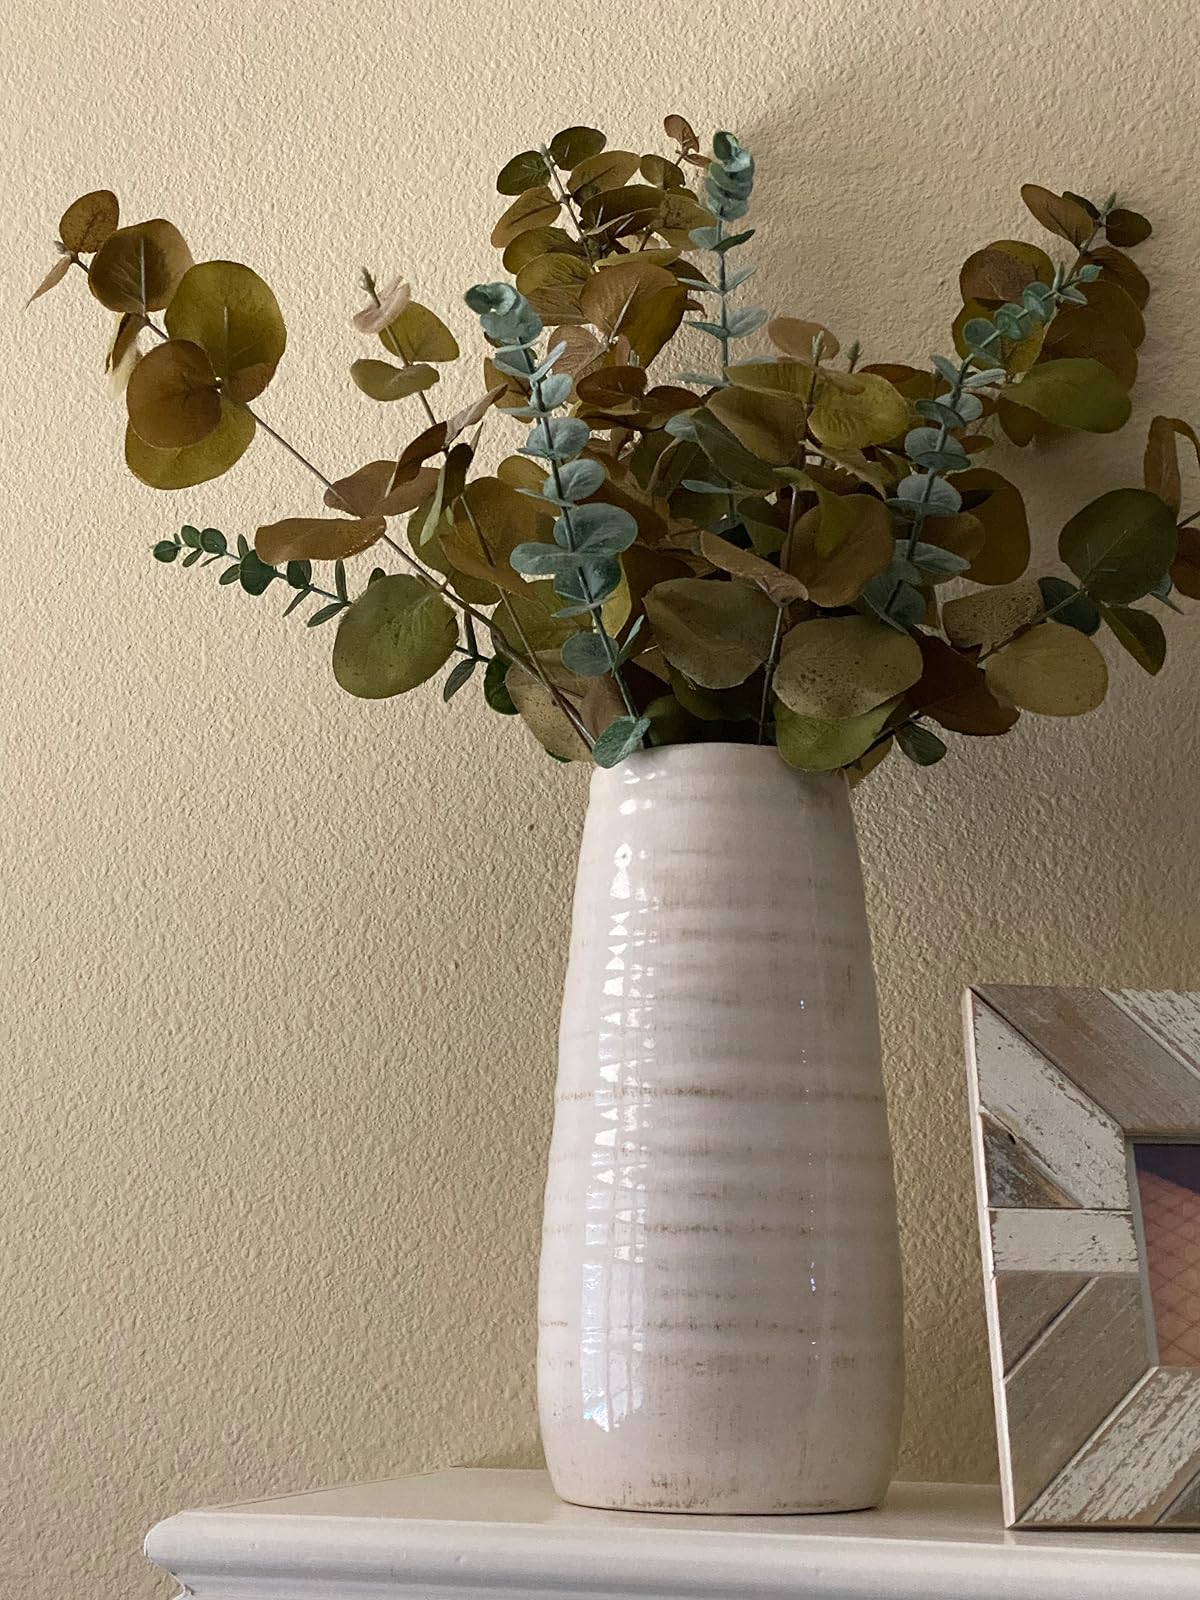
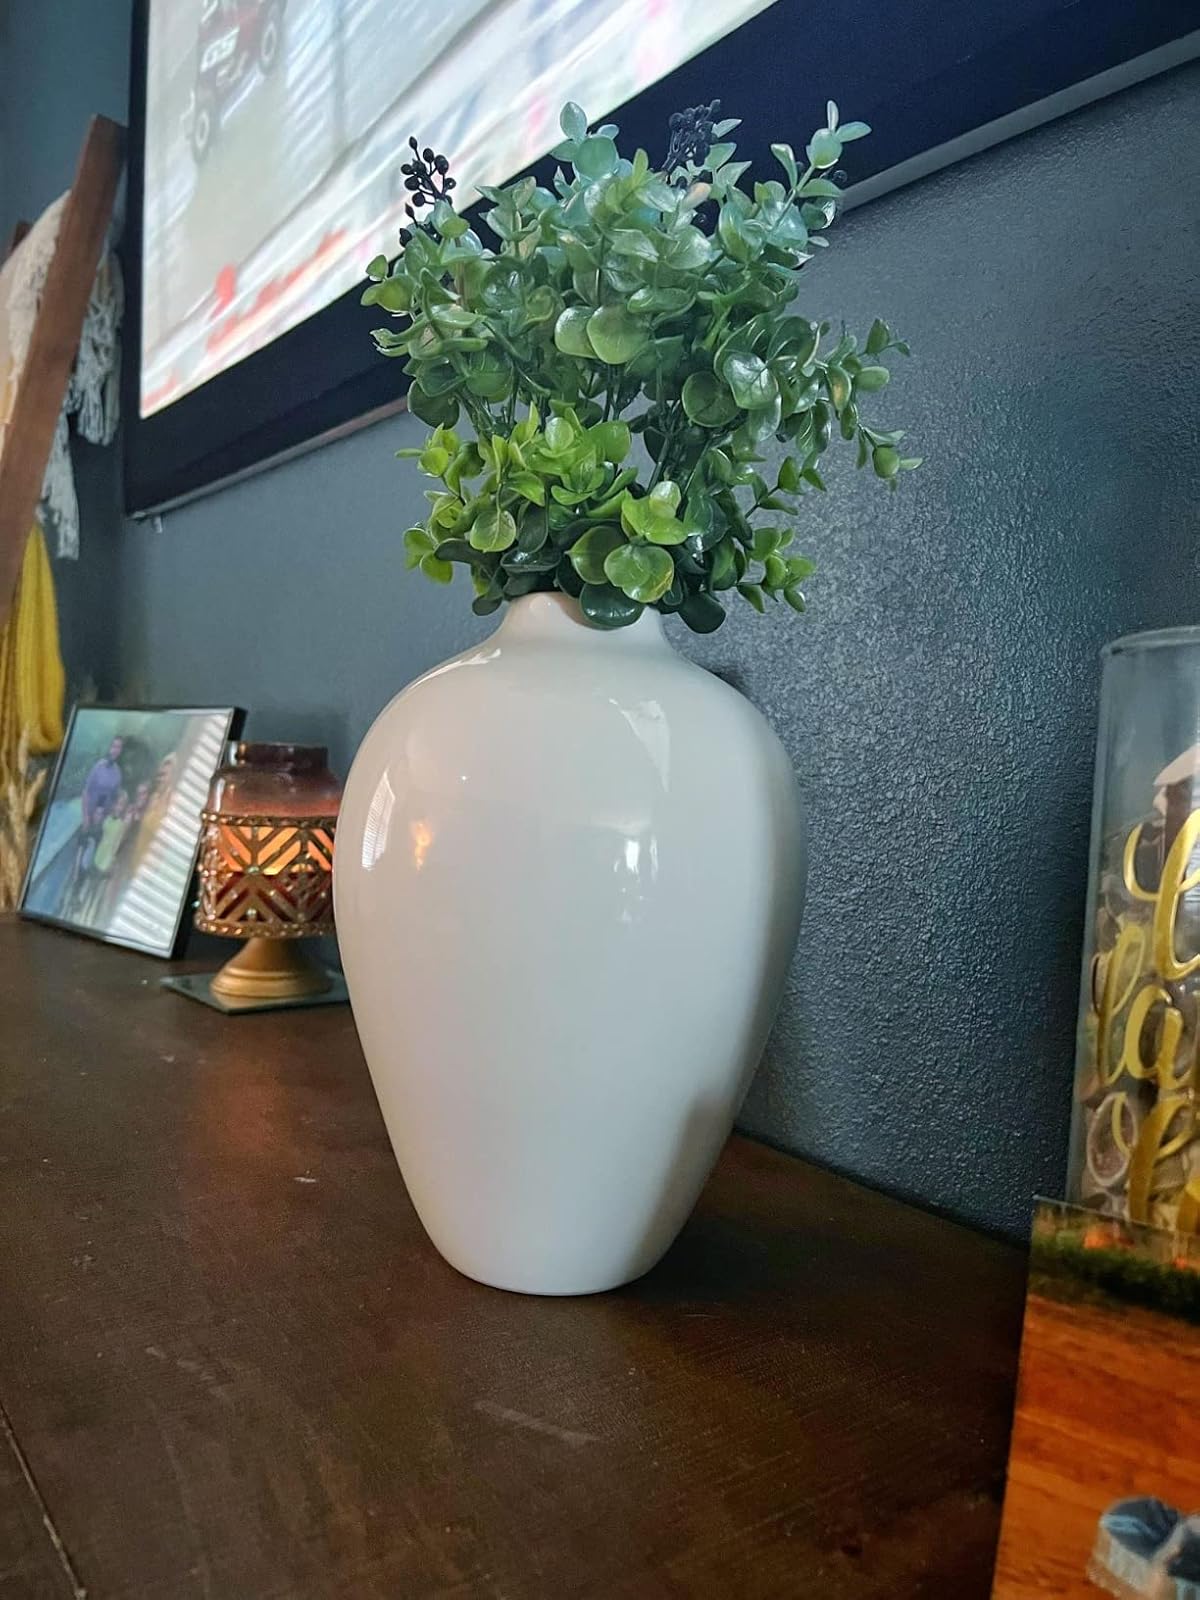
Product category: vase
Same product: no